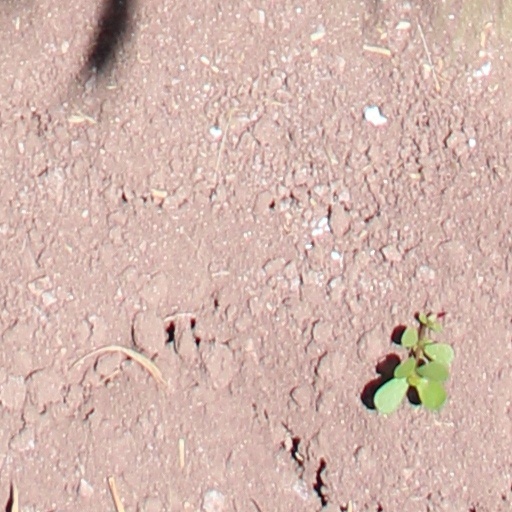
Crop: wheat